Soviet destroyer Obraztsovy

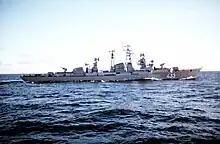
Starboard beam view

Late 1950s and 1960s - this is an era of great changes in the history of the navy, an era of new opportunities and new weapons. This was primarily due to the emergence of sea-based nuclear missiles, which turned submarines into strategic weapons. The appearance of nuclear power plants on submarines has greatly increased their autonomy, cruising range, underwater speed and, as a consequence, the severity of the threat they create.